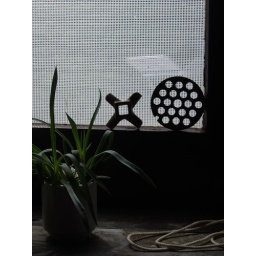
plants and metal by the kitchen window